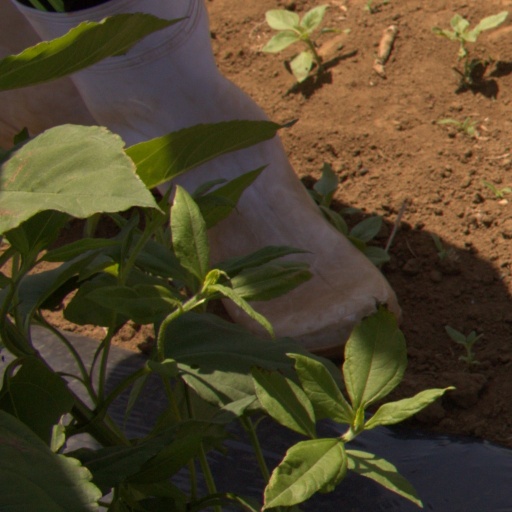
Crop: Jerusalem artichoke